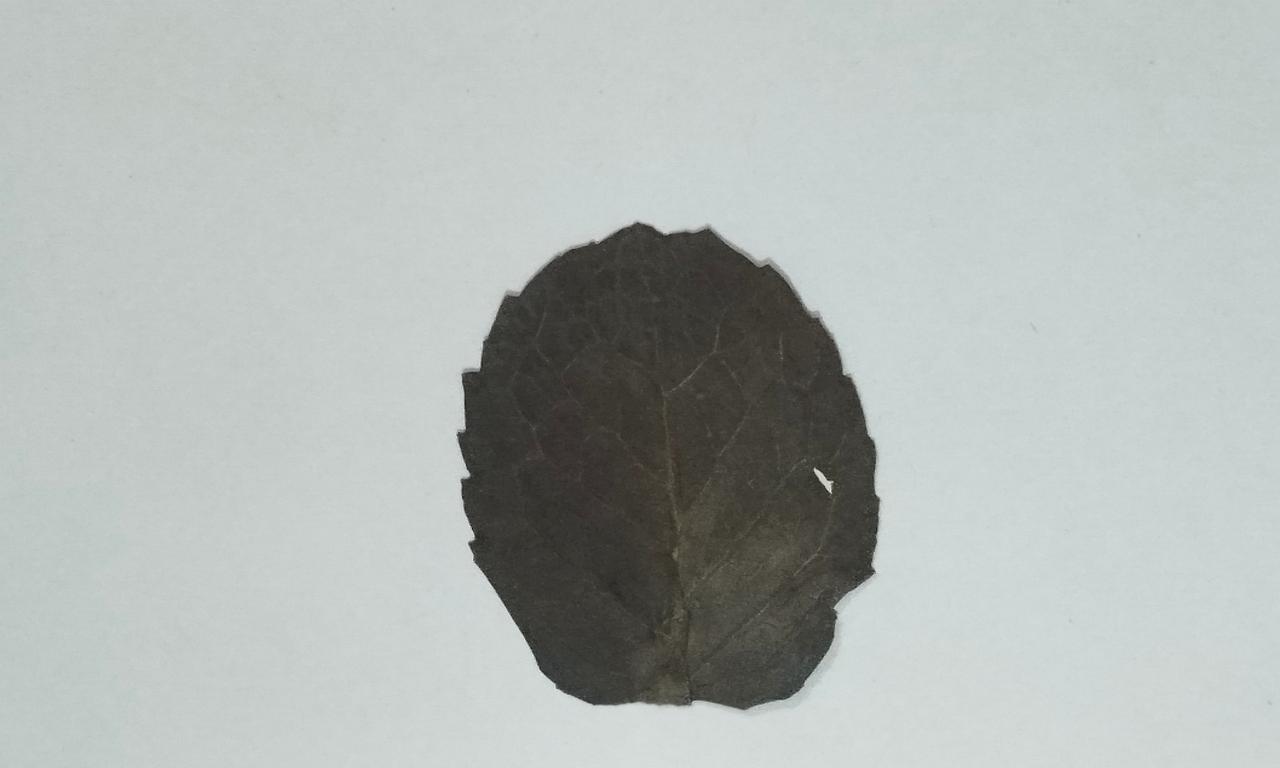
Label: Dried